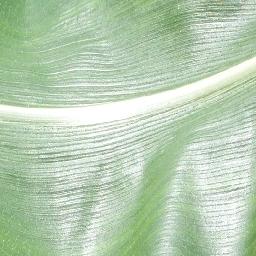
Label: Corn_(Maize)___Healthy